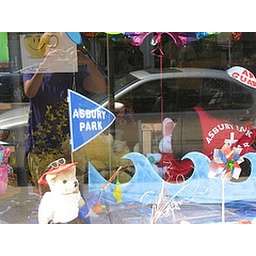
window in Asbury flower shop made by Reggie